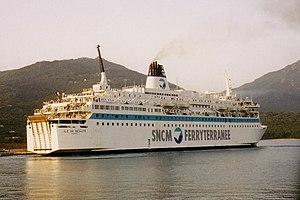
île de Beauté à Propriano
L'Île de Beauté est un ferry construit par les chantiers Dubigeon de Nantes entre 1978 et 1979 pour la SNCM. Mis en service en juin 1979 sur les lignes de la continuité territoriale entre le continent français et la Corse sous le nom de Cyrnos, il sera allongé d'une vingtaine de mètres durant des travaux de jumboïsation effectués au cours de l'hiver 1989-1990 et sera renommé à l'occasion Île de Beauté. Il est transféré en 2003 sur les lignes entre la France, l'Algérie et la Tunisie. Désarmé en 2012 à l'issue d'une ultime saison estivale entre Toulon et la Corse, il est cédé l'année suivante à un armateur turc qui le revend à la démolition aux chantiers d'Aliağa.